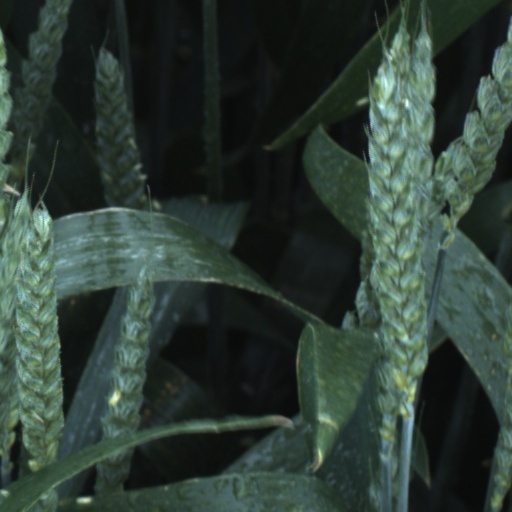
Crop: wheat